Penglipuran

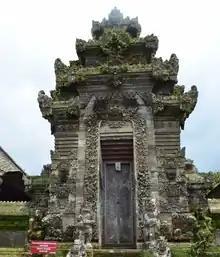
Temple in Penglipuran

Because the people of Penglipuran are immigrants that have just come to a new area, they have to worship at the nearest temple of their area, Kehen Temple, which is the largest temple in the Bangli Region.